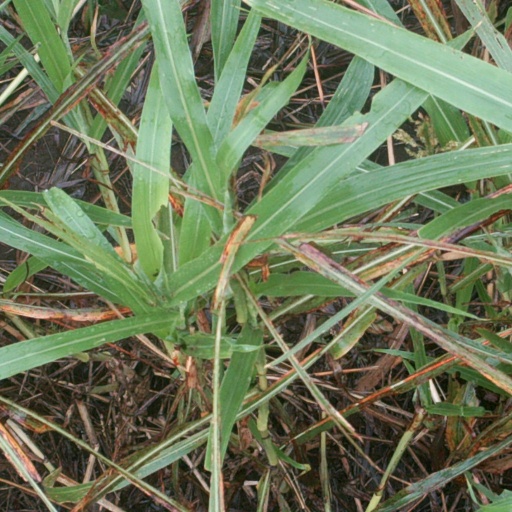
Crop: sorghum